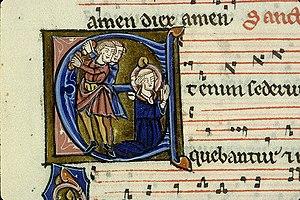
Lettre historiée - Lapidation
La charia représente dans l'islam diverses normes et règles doctrinales, sociales, cultuelles et relationnelles édictées par la révélation. Le terme utilisé en arabe dans le contexte religieux signifie « chemin pour respecter la loi [de Dieu] ». Il est d’usage de désigner en Occident la charia par le terme de loi islamique, qui est une traduction approximative puisque n'englobant que partiellement le véritable sens du mot. La charia codifie à la fois les aspects publics et privés de la vie d’un musulman, ainsi que les interactions sociales. Les musulmans considèrent cet ensemble de normes comme l’émanation de la volonté de Dieu. Le niveau, l’intensité et l’étendue du pouvoir normatif de la charia varient considérablement sur les plans historiques et géographiques.